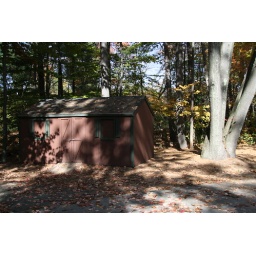
This shed is in an office building parking lot, completely incongruous.